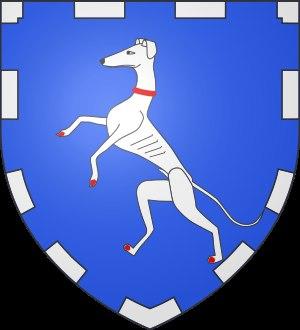
La Maison de Sévérac est une famille française noble d'extraction, originaire du château de Sévérac à Sévérac dans le Rouergue, qui s'est fondue au XVIᵉ siècle dans la famille de Caylus.